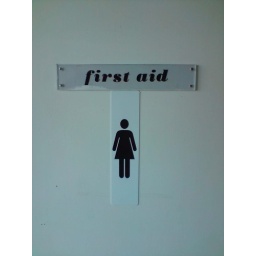
door in telephone exchange haverfordwest